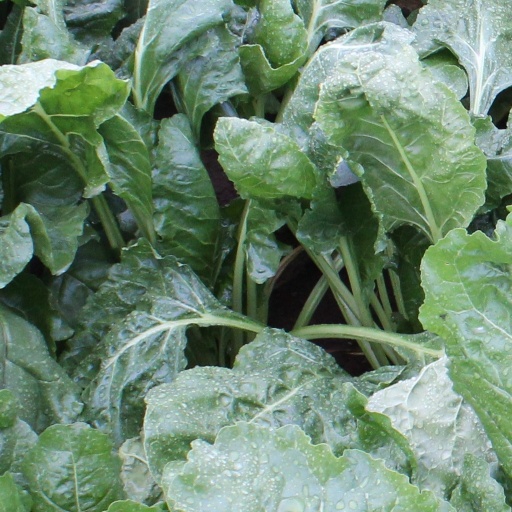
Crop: sugar beet